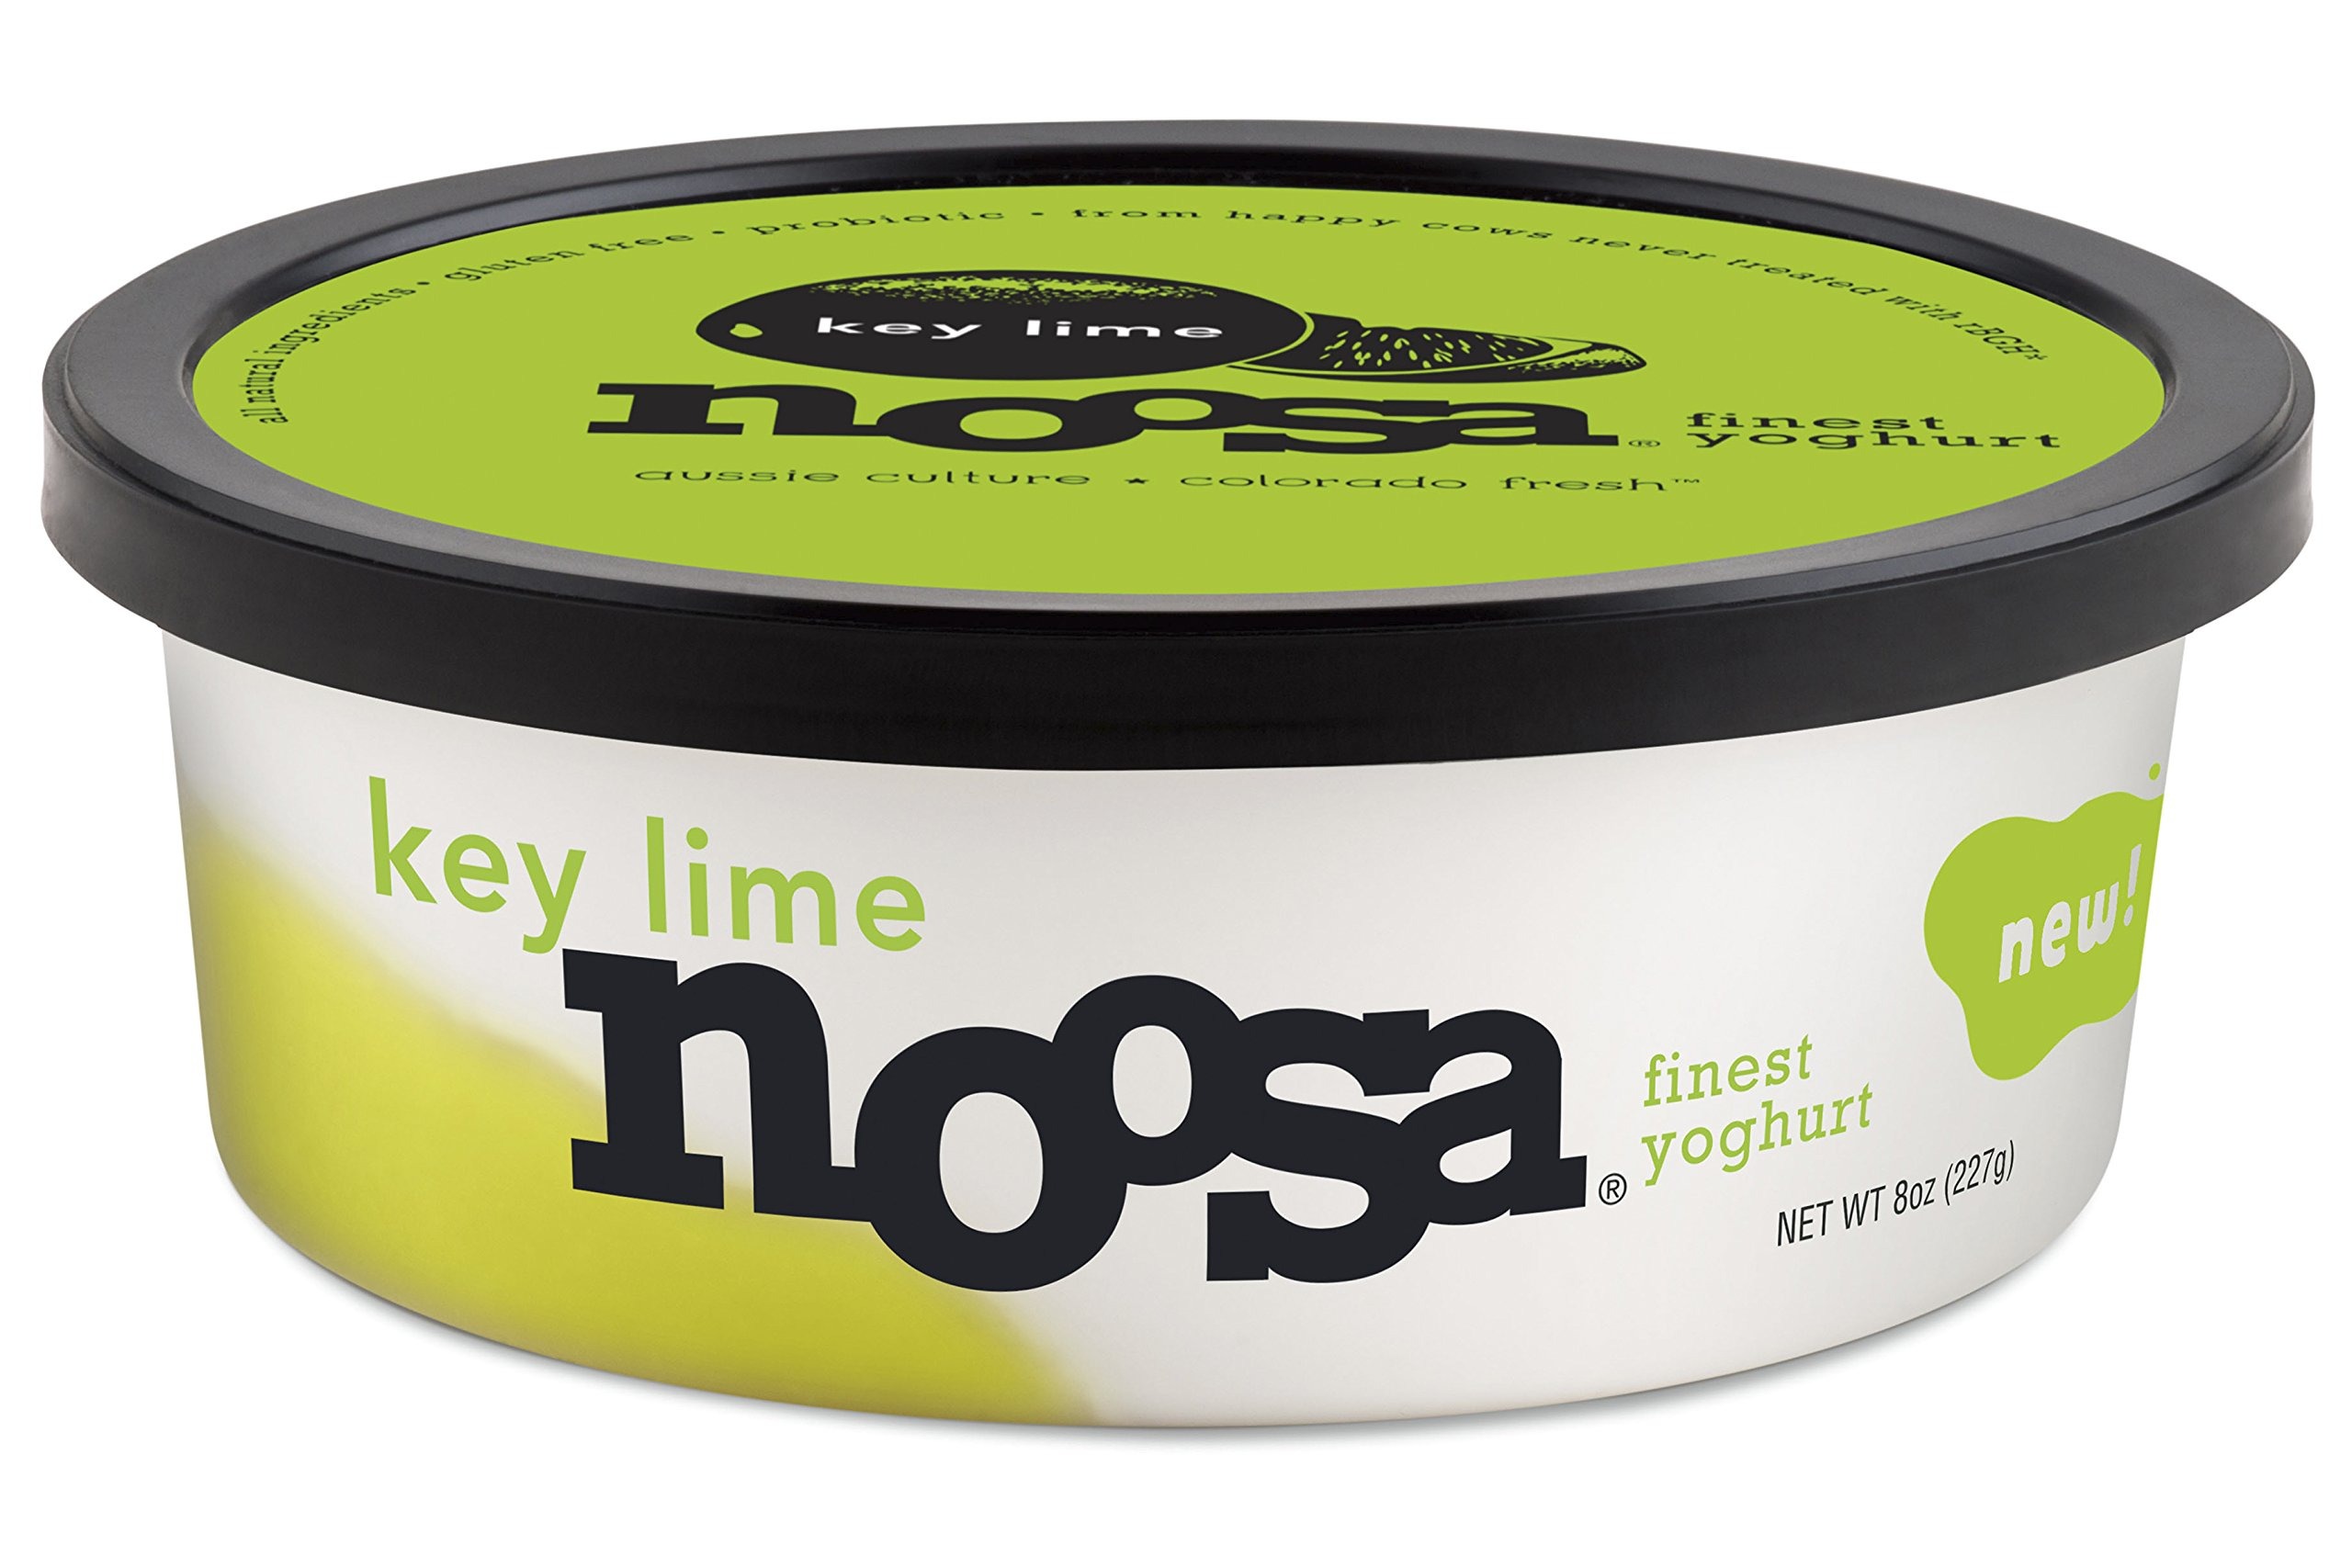
Item Name: Noosa Yoghurt, Key Lime, 8 Ounce (Pack of 12)
Bullet Point: Noosa Yoghurt
Value: 96.0
Unit: oz

Price: 1.98